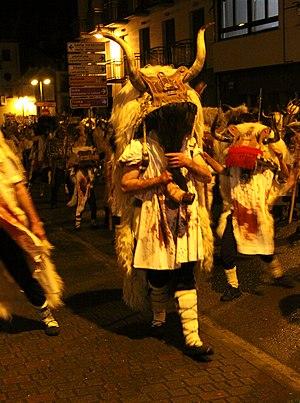
Carnaval d'Altsasu 2020
Les Momotxorros sont les personnages centraux du carnaval rural basque d'Altsasu, gros bourg de la communauté forale de Navarre en Espagne. Les hommes et les femmes qui les incarnent, vêtus d'une peau de mouton et d'un tablier ensanglanté, portant cornes de vaches et sonnailles, envahissent les rues de la ville la nuit du Mardi gras en menaçant les passants de leur fourche.